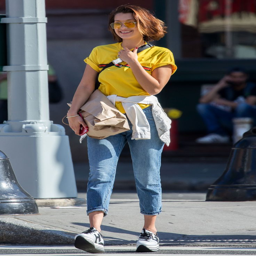
equestrian wears a bright yellow top and cropped jeans while out on the streets .